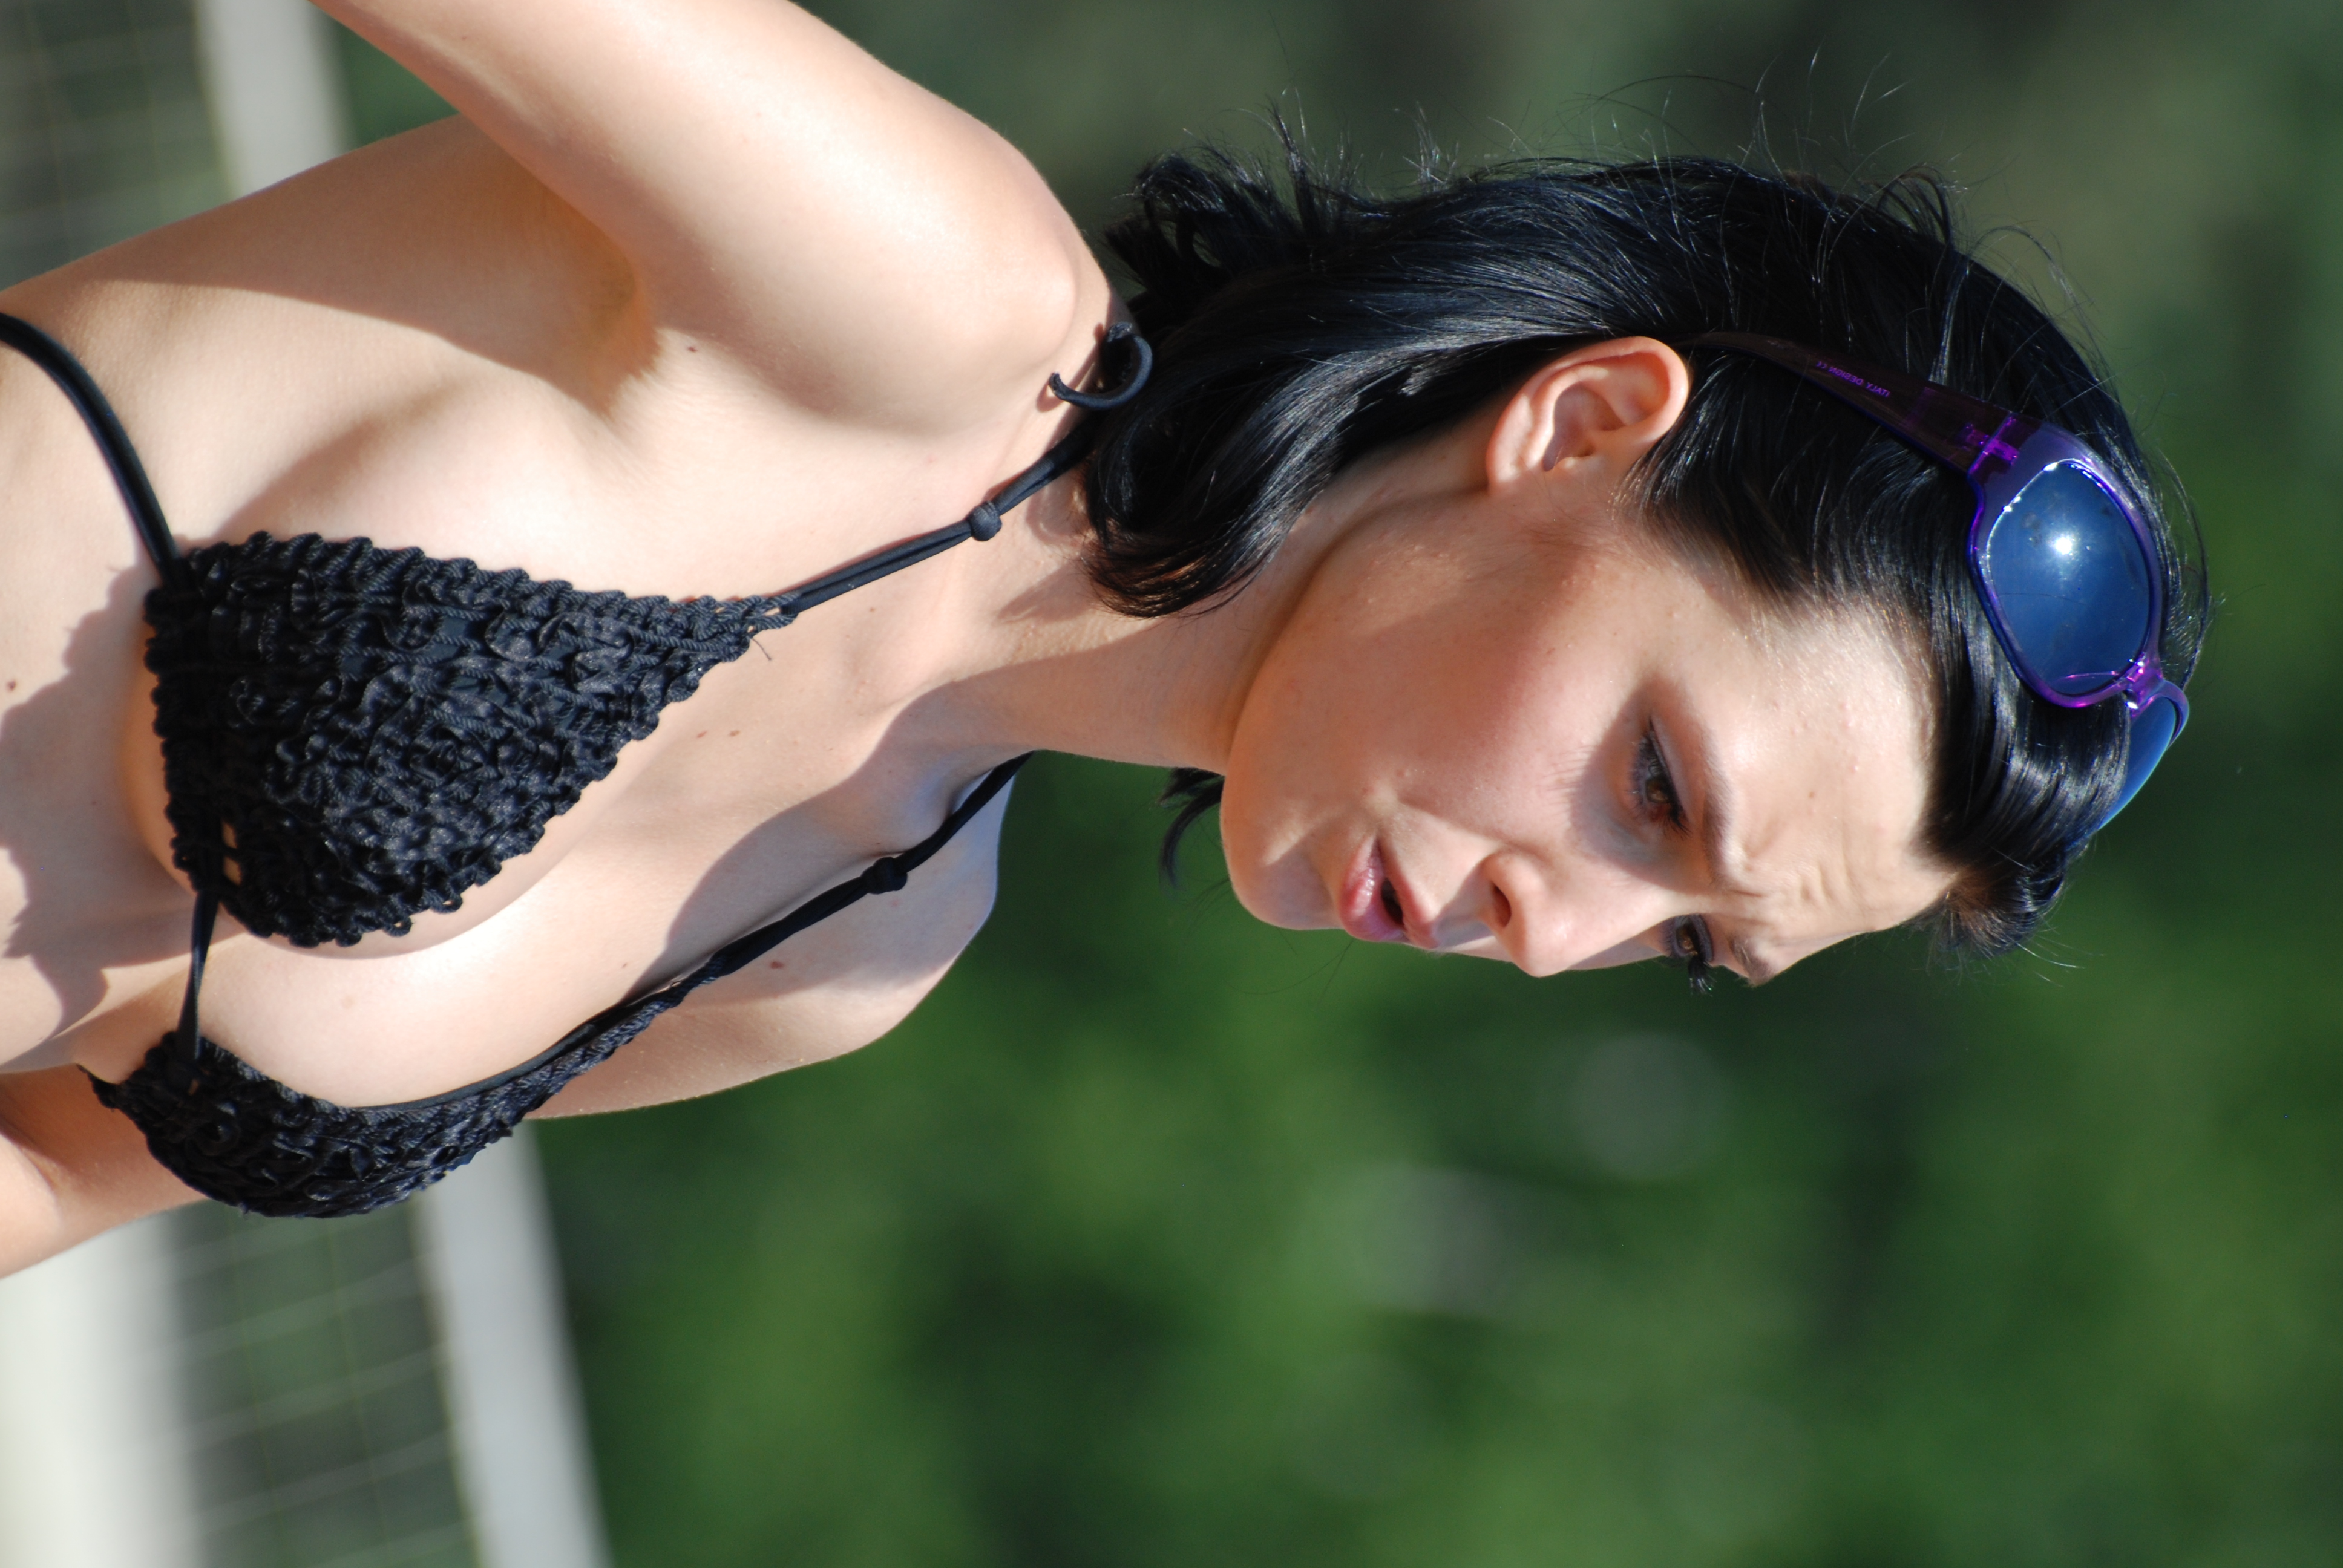
beach, people, girl, woman, street, city, pond, model, fashion, nikon, clothing, lady, hairstyle, swimwear, lingerie, black hair, candid, girls, beauty, moscow, russia, d80, moskau, nikond80, moscou, abdomen, photo shoot, brassiere, undergarment